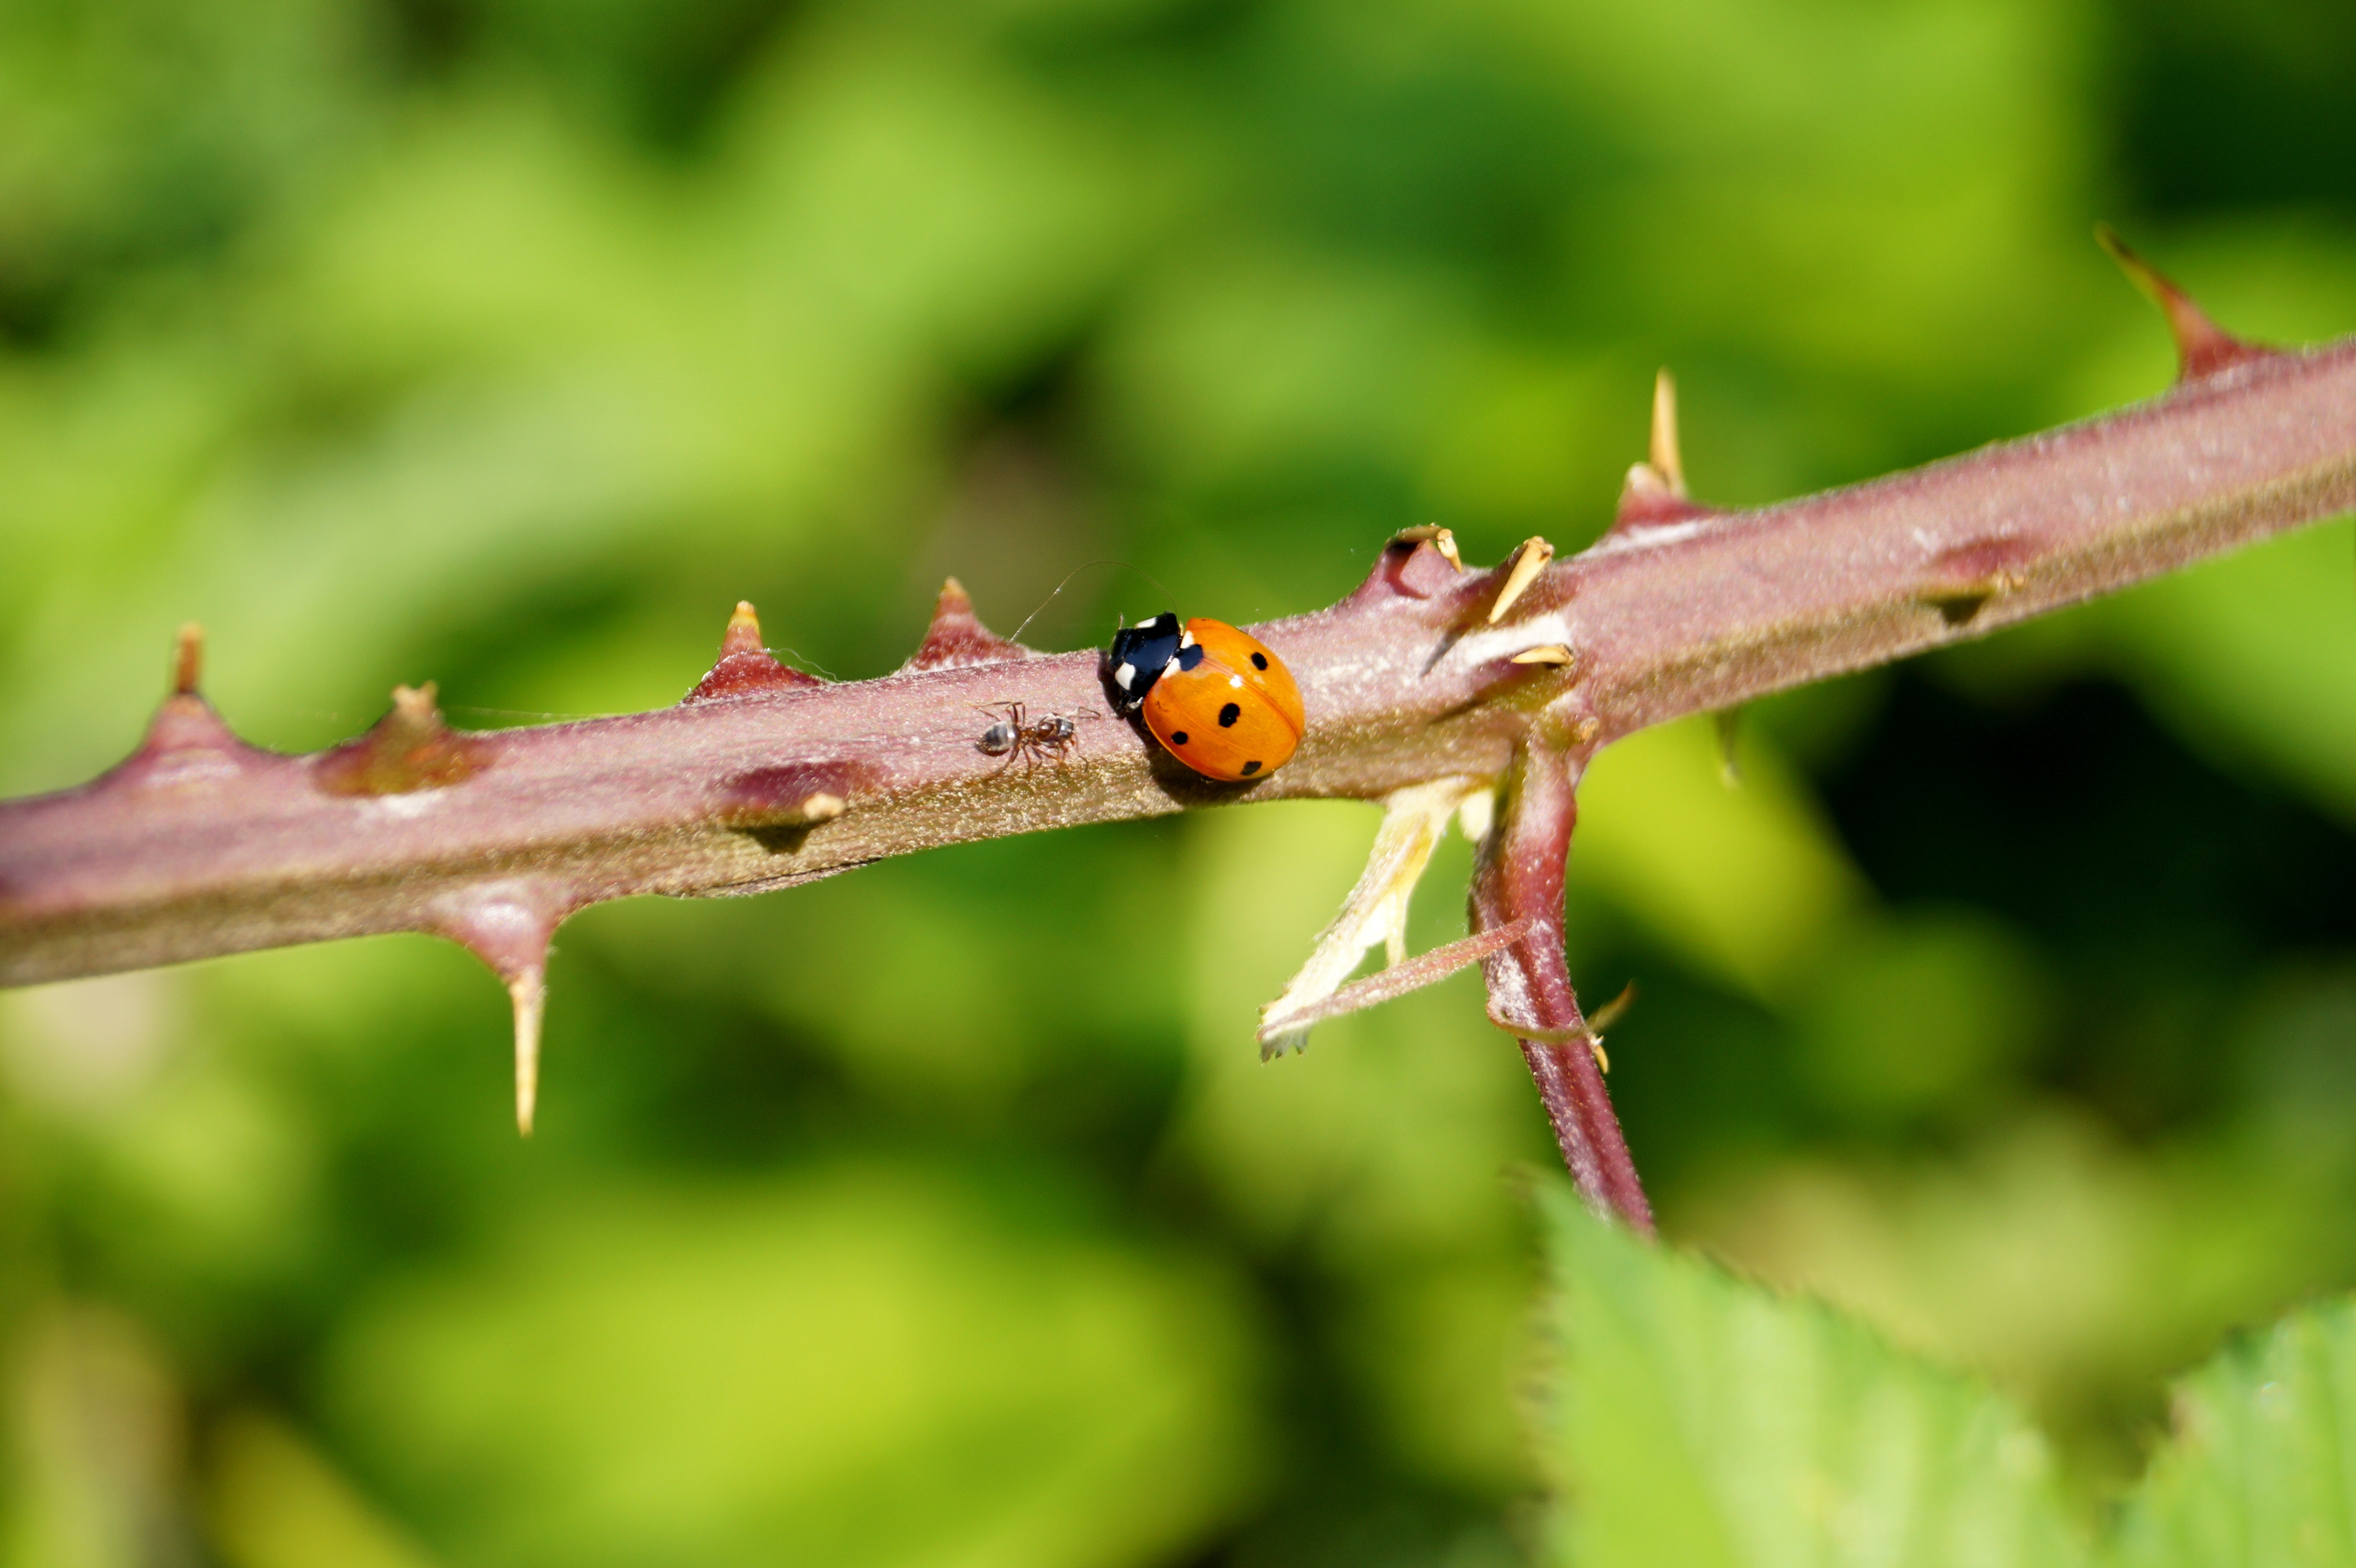
nature, branch, prickly, plant, photography, leaf, flower, animal, wildlife, green, insect, ladybug, fauna, invertebrate, close up, thorns, creature, damselfly, macro photography, arthropod, spiny, plant stem